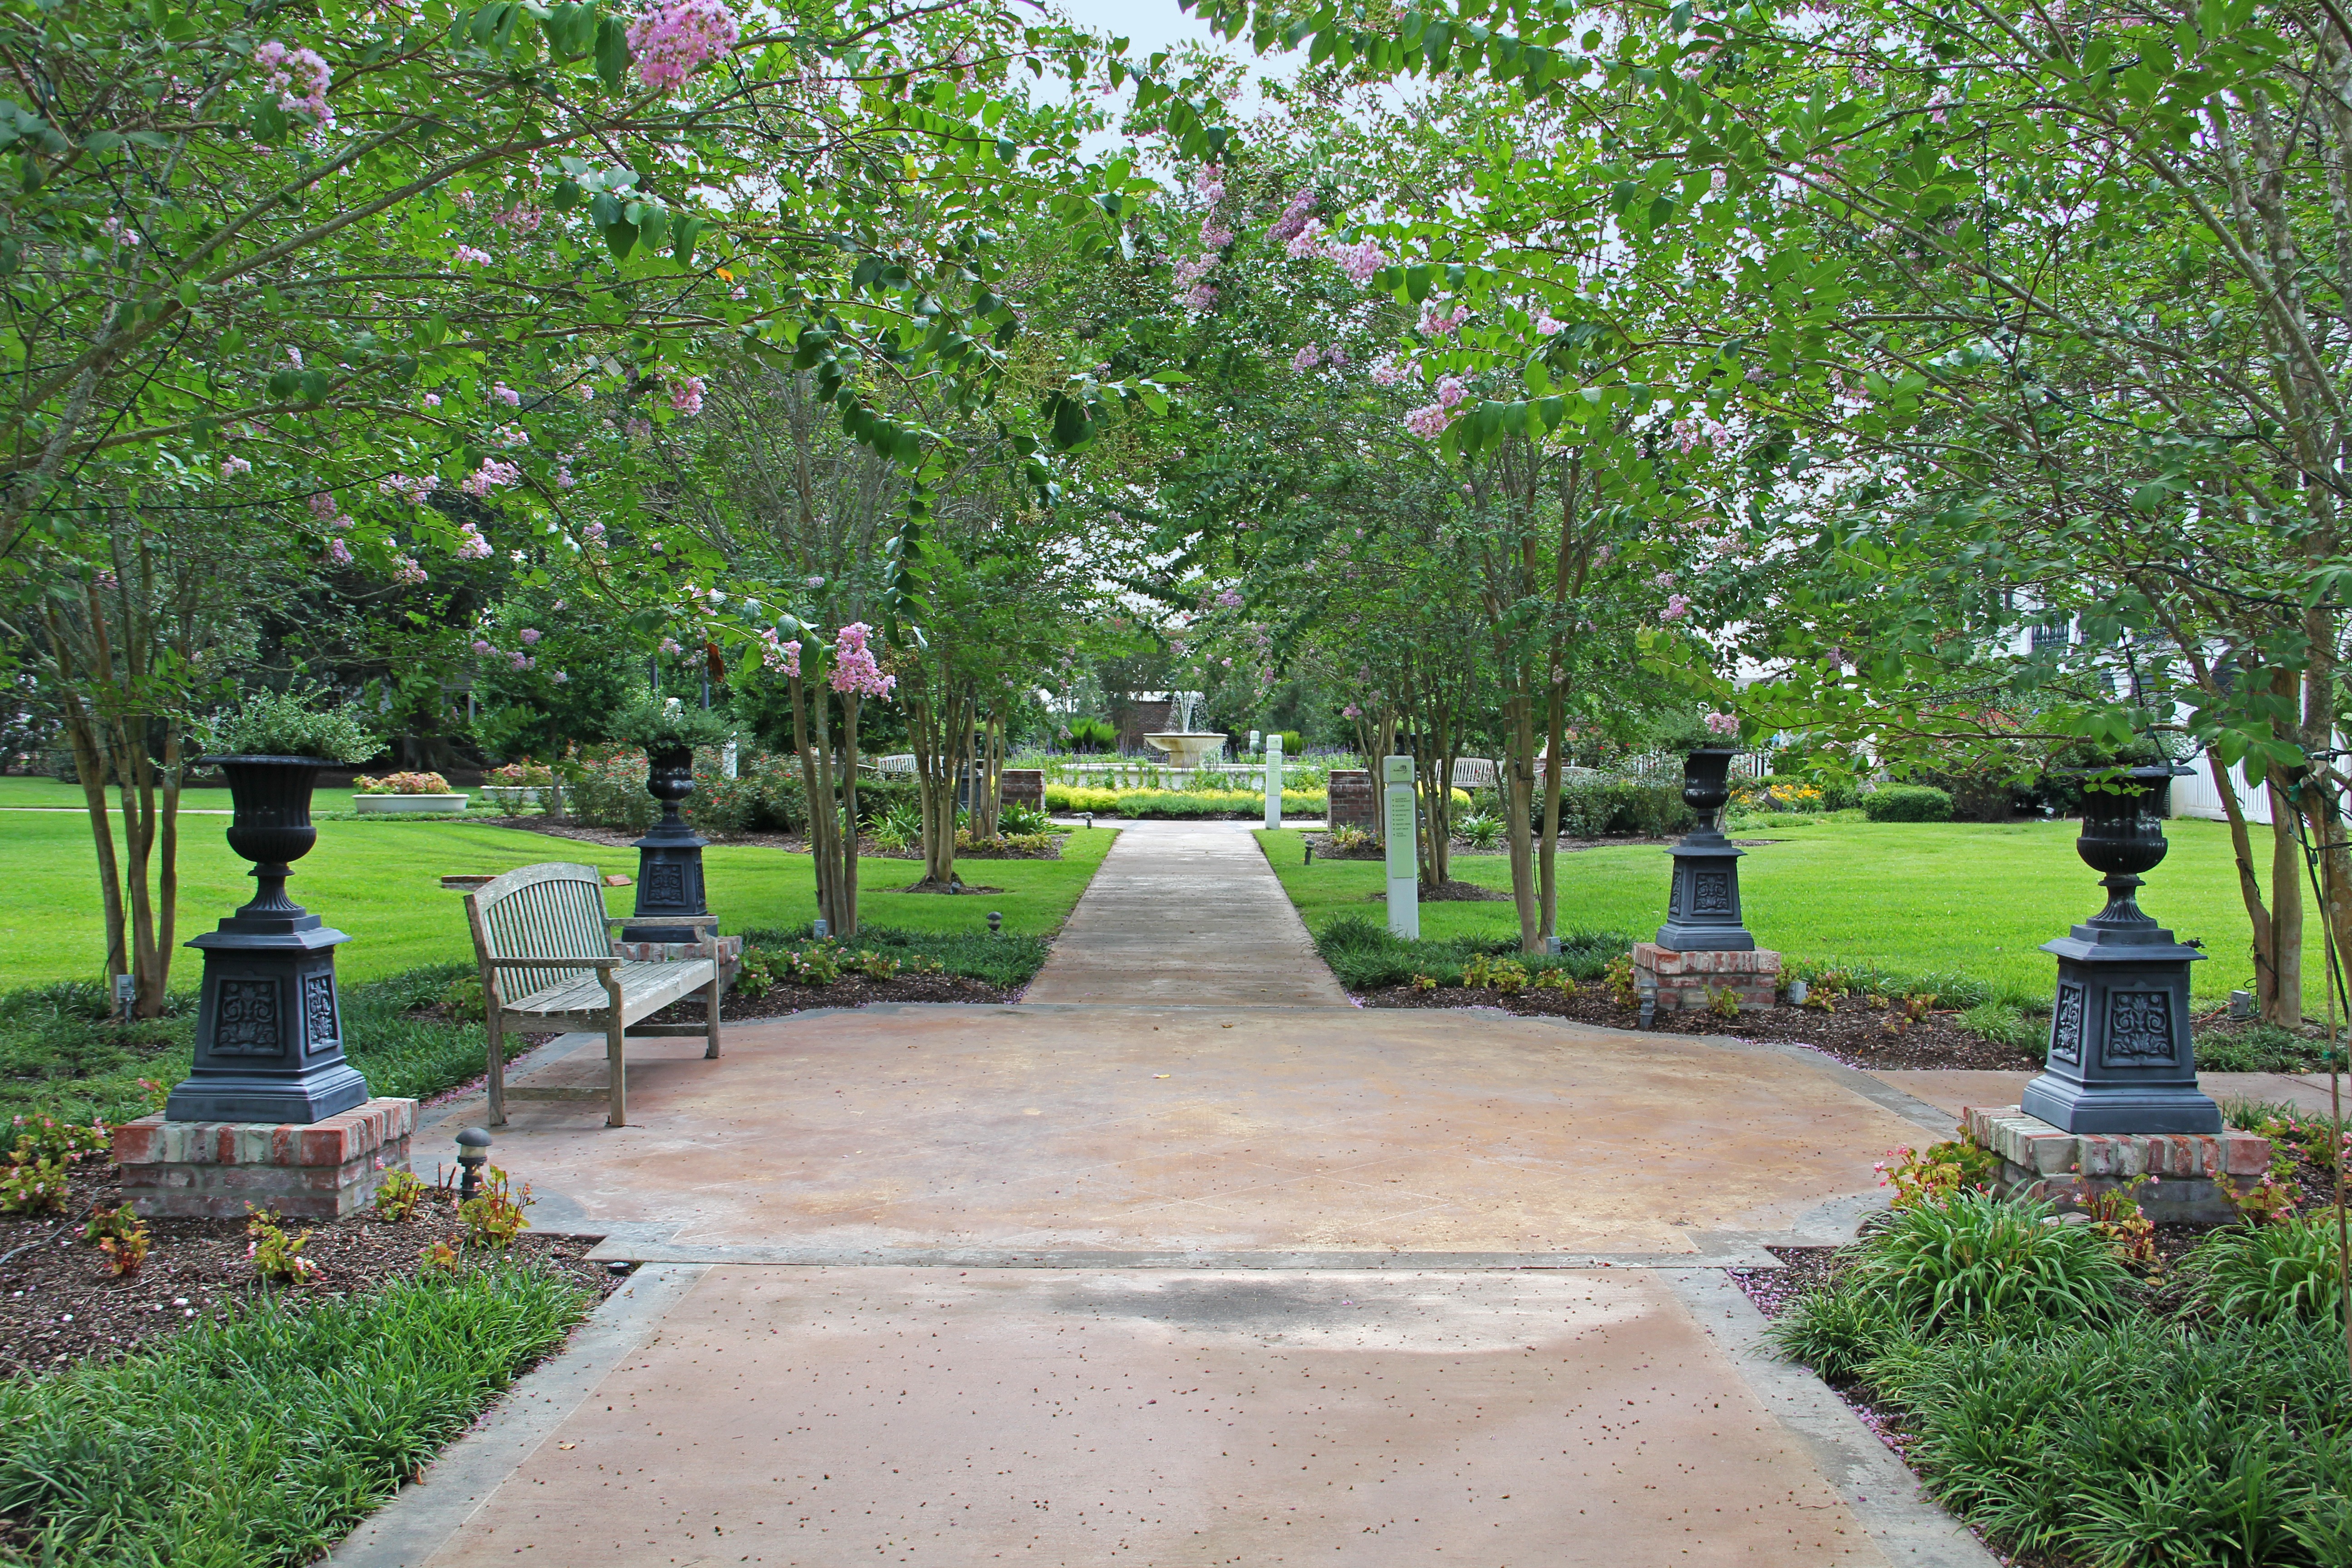
tree, path, lawn, flower, walkway, recreation, tranquility, tranquil, peaceful, park, garden, trees, pretty, botanical garden, estate, benches, yard, outdoor recreation, landscape architect